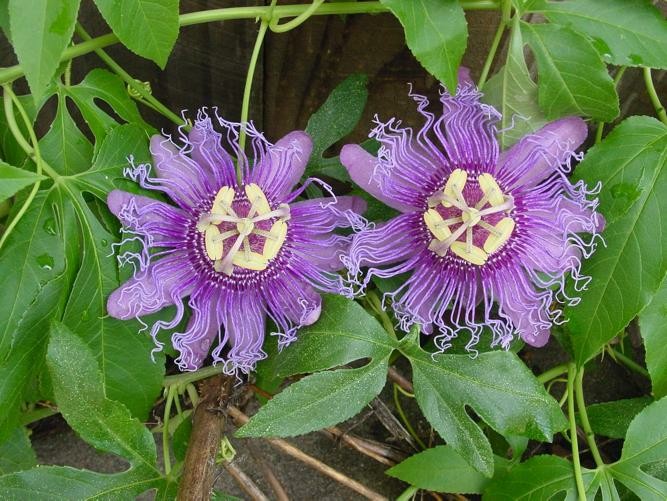
Flower: passion flower